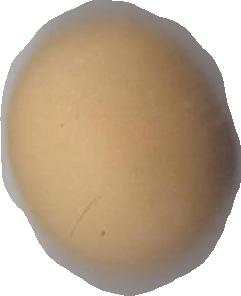
Variety: Grobogan